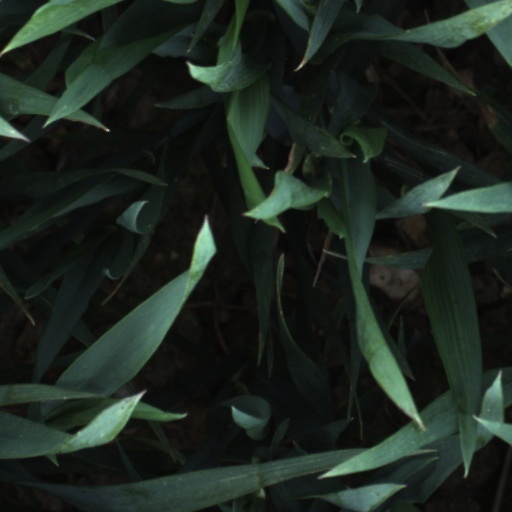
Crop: wheat